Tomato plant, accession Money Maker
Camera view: tilt-top (135 deg); turntable rotation: 240 degrees
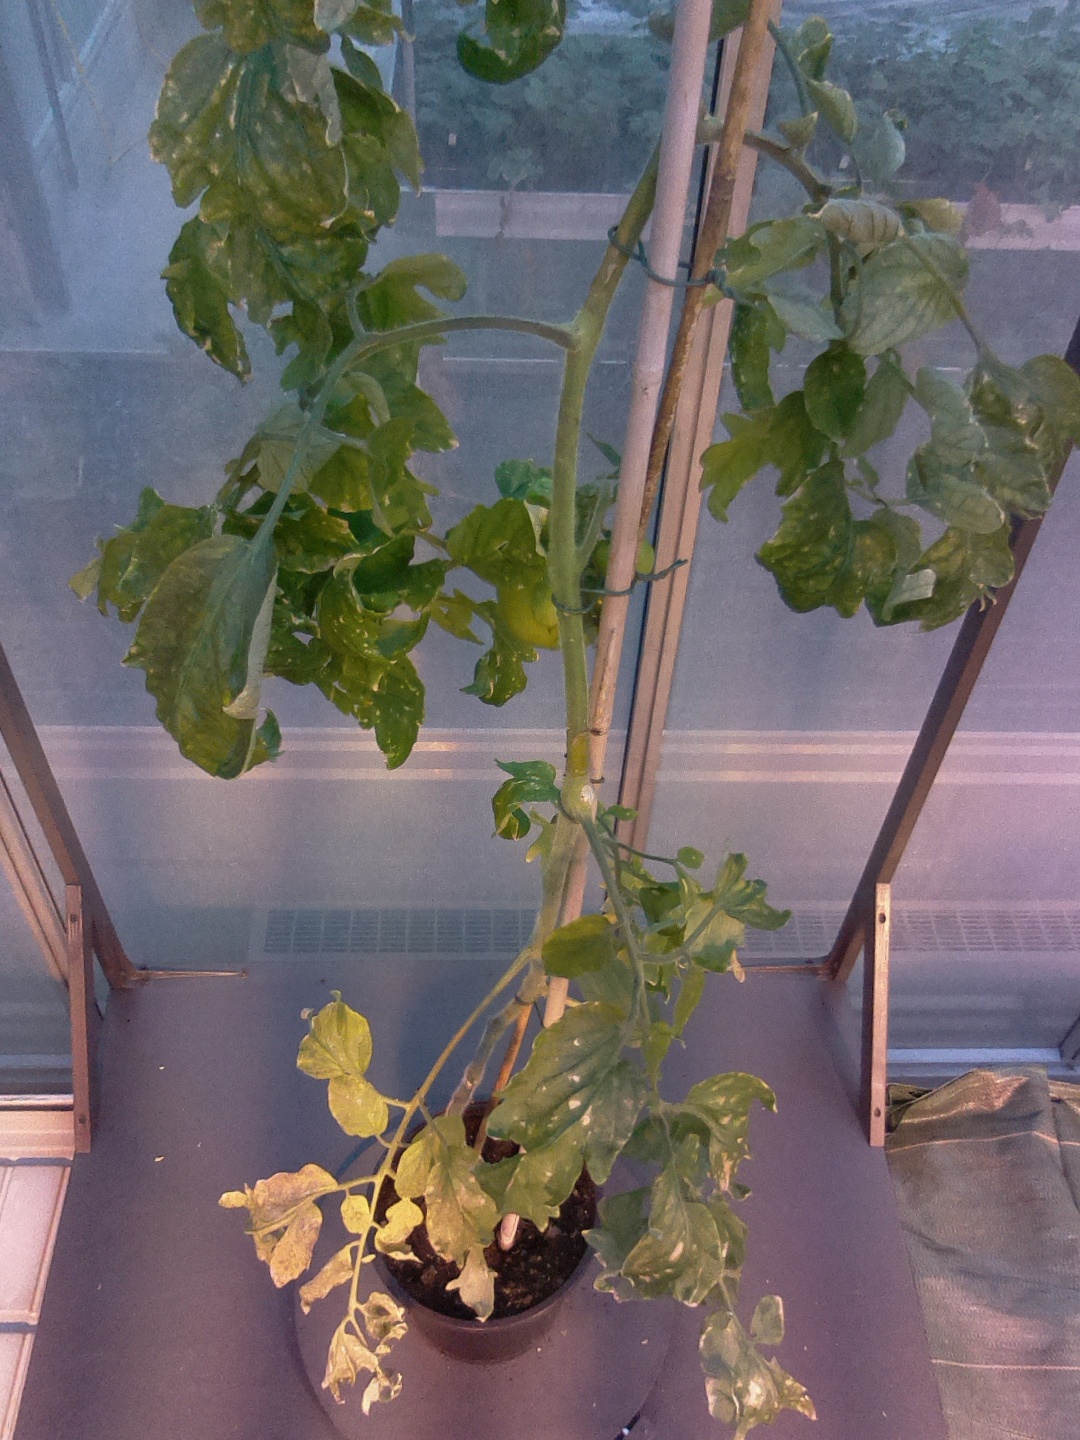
BBCH growth stage 79: 90% -100% of final fruit size